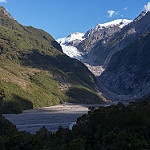
Label: glacier